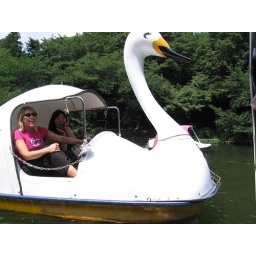
A swan paddle boat in Kichojoji